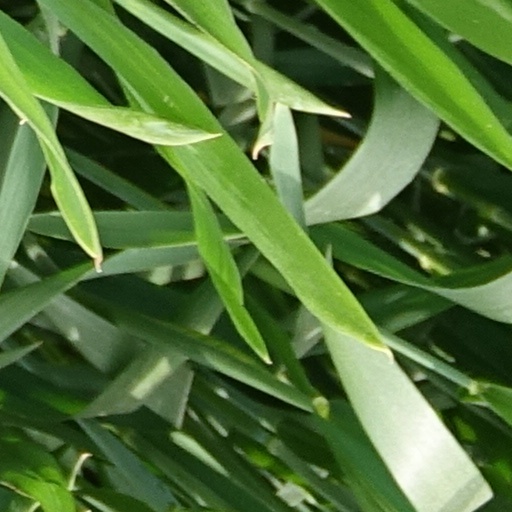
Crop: wheat